Combat Organization of the Socialist Revolutionary Party

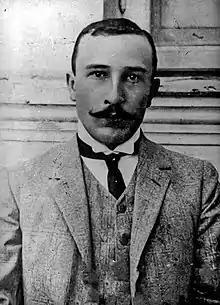
Boris Savinkov

The Combat Organization was established by Grigory Gershuni in late 1901 to serve as a specialized terrorist unit for the Socialist Revolutionary Party (PSR) in the Russian Empire. Gershuni created the BO without formal authority from the party, using it to "roll over" the anti-terrorist opposition within the PSR. This marked a departure from the structure of earlier revolutionary groups like the Narodnaya Volya (People's Will), where theoreticians, organizers, and terrorists were often the same individuals involved in all aspects of party activity. The PSR leadership, influenced by the prevailing revolutionary milieu that emphasized professionalism in combat work, created a small contingent of revolutionaries inside Russia "whose sole function was to prepare and carry out assassinations" with maximum separation from other party activities.